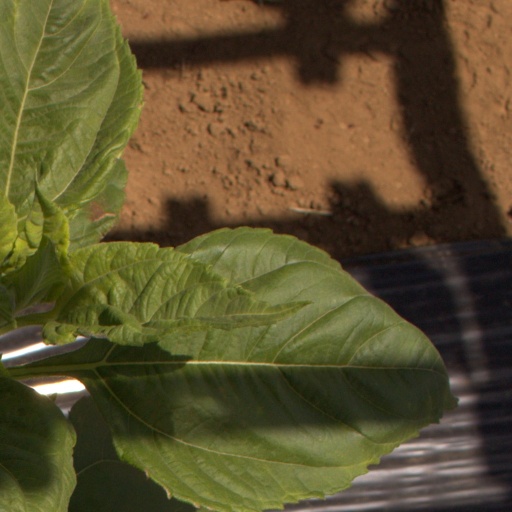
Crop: Jerusalem artichoke